Roberto Noble

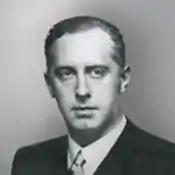

Roberto Noble (9 September 1902 – 12 January 1969) was an Argentine politician, journalist and publisher, perhaps best known for having founded "Clarín", long Argentina's leading news daily and the most or second-most circulated in the Spanish-speaking world.